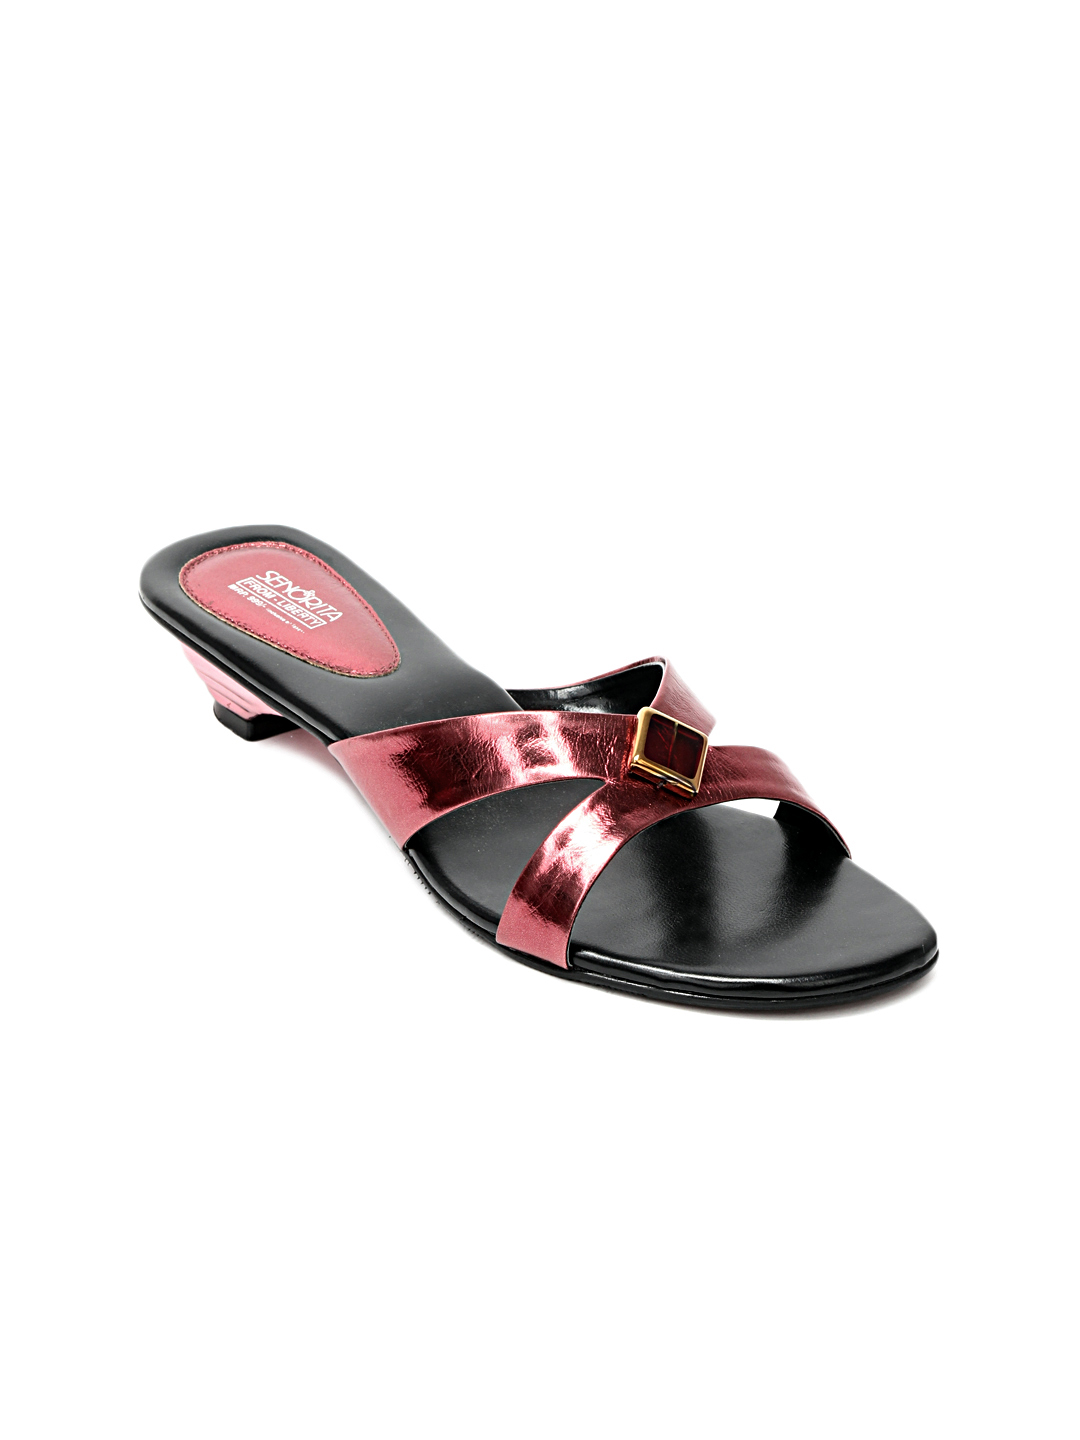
Senorita Women Maroon Sandals
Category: Footwear / Shoes / Flats
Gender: Women
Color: Maroon
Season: Summer 2012
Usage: Casual